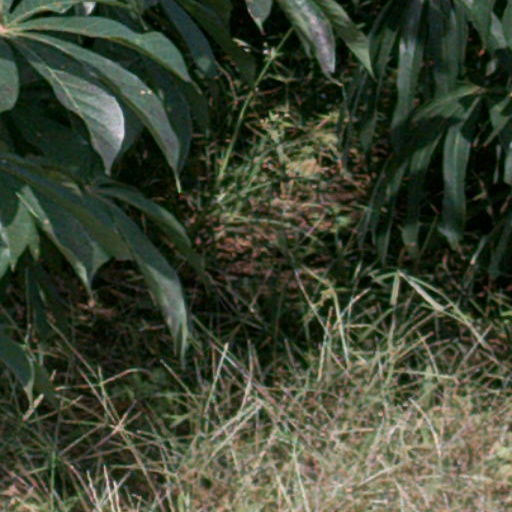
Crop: cassava